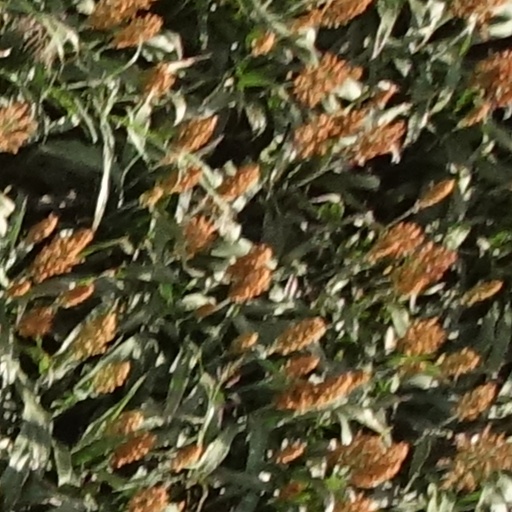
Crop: sorghum